Kunlun (mythology)

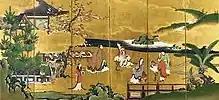
A Japanese painting depicting Emperor Wu of the Han Dynasty meeting Xiwangmu, according to a fictional account of his magical transportation to Kunlun Mountain.

Kunlun Mountain has been described in various texts, as well as being depicted in art. Sometimes Kunlun appears as a pillar of the sky (or earth)—sometimes appearing to be composed of multiple tiers, with the commonality of "mystery, grandeur, or magnificence" being emphasized in its mythological descriptions. The base of Kunlun Mountain is said to penetrate far into the earth, while its above-ground part proceeds into the sky.